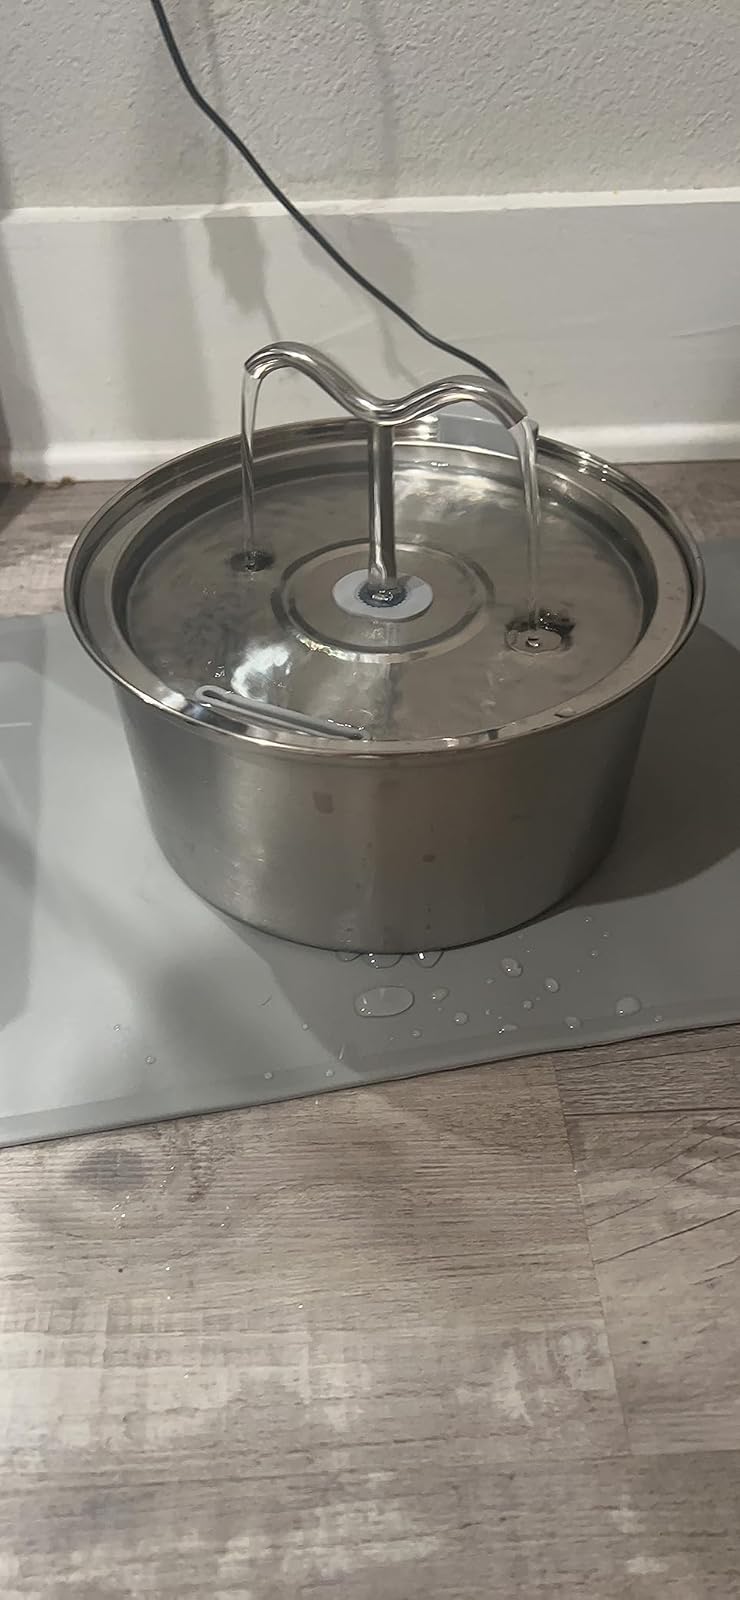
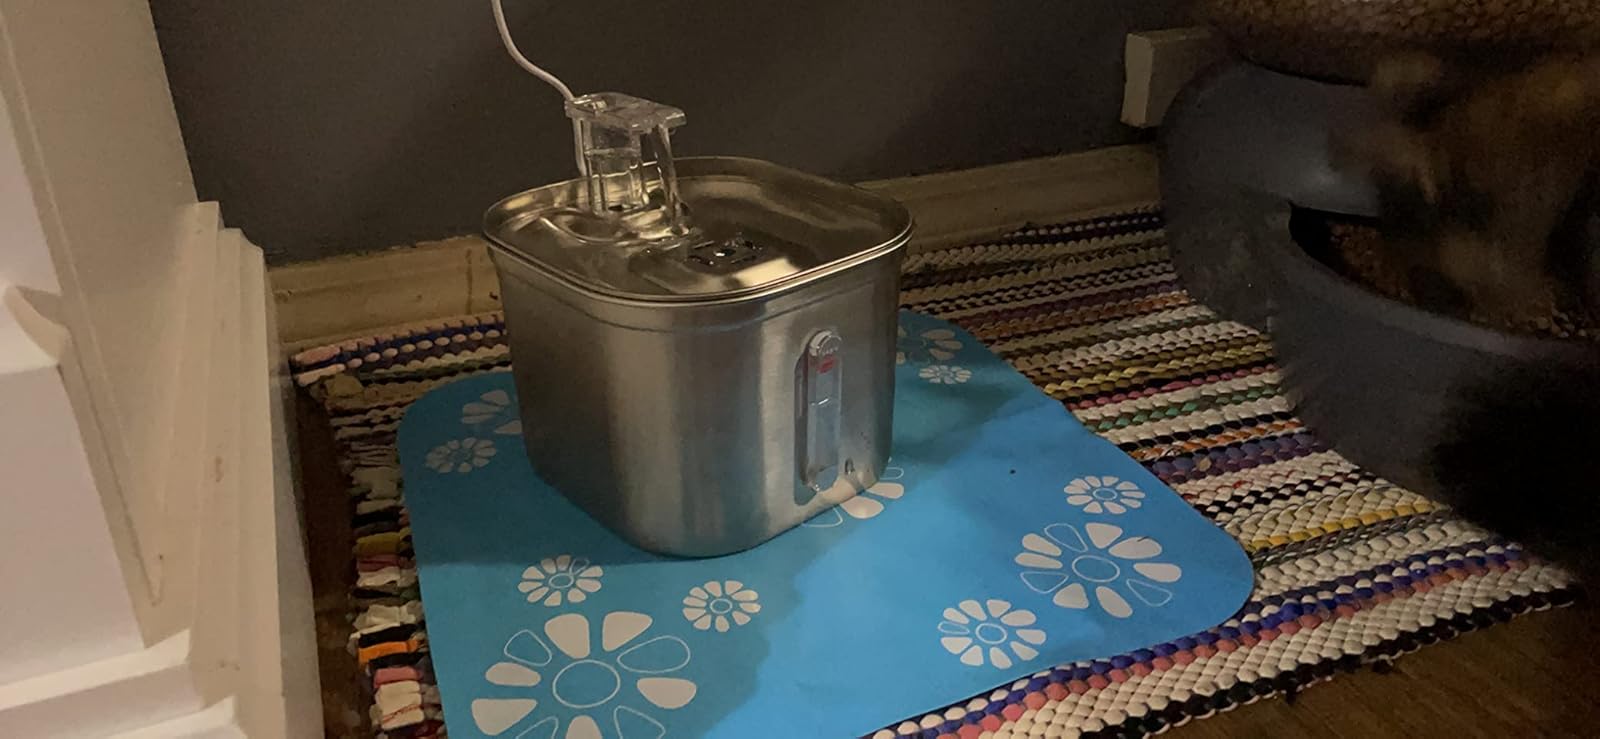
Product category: items_bowl
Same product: no